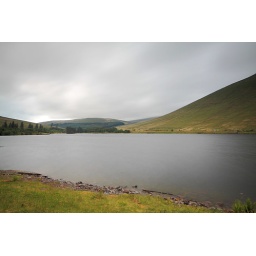
The headlights and tail lights of cars moving past on the road by the reservoir leave long streaks